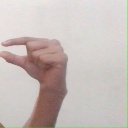
अक्षर: ग